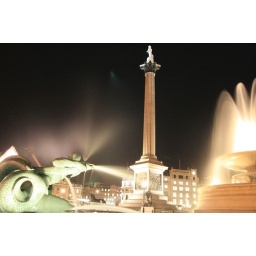
Nelsons column in Trafalgar square, London. Just spotted some flare. Will clone out and replace shortly...